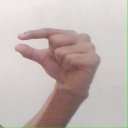
अक्षर: ग